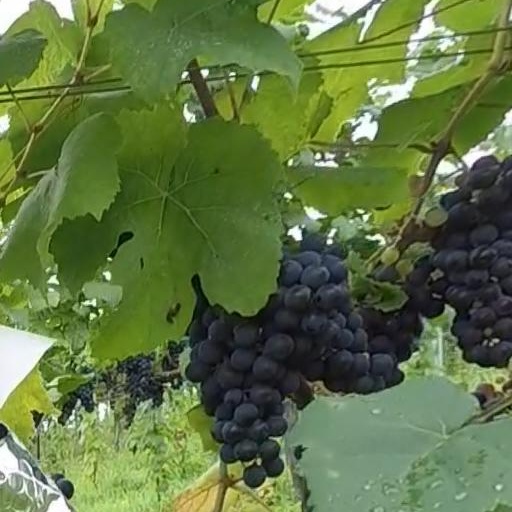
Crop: grape